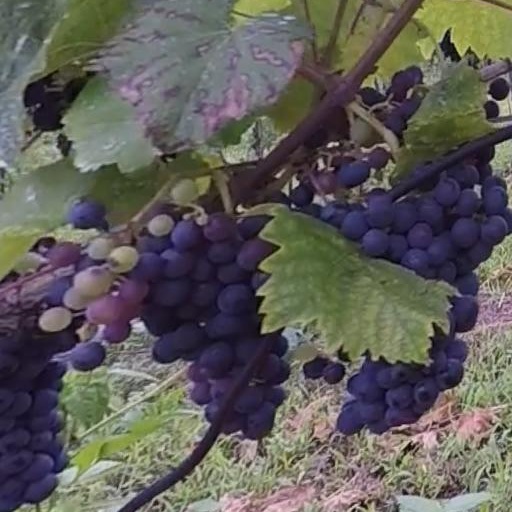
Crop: grape